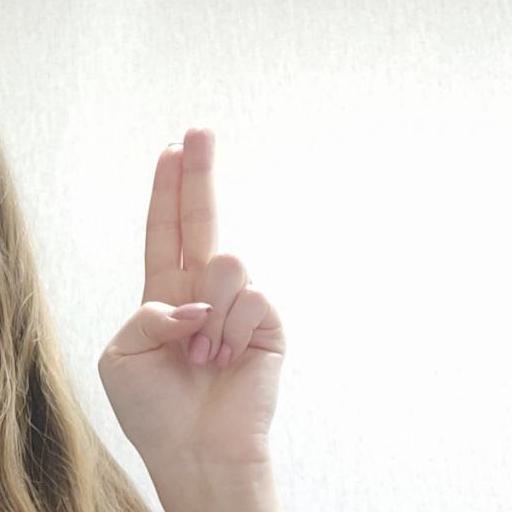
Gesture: two_up